Brydges Place

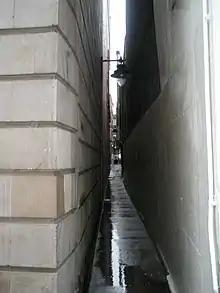

Brydges Place is an alley between St Martin's Lane and Bedfordbury in the City of Westminster, Greater London, running alongside the Coliseum. It is especially narrow, being just wide at one point, and so is commonly claimed to be the narrowest street in London.